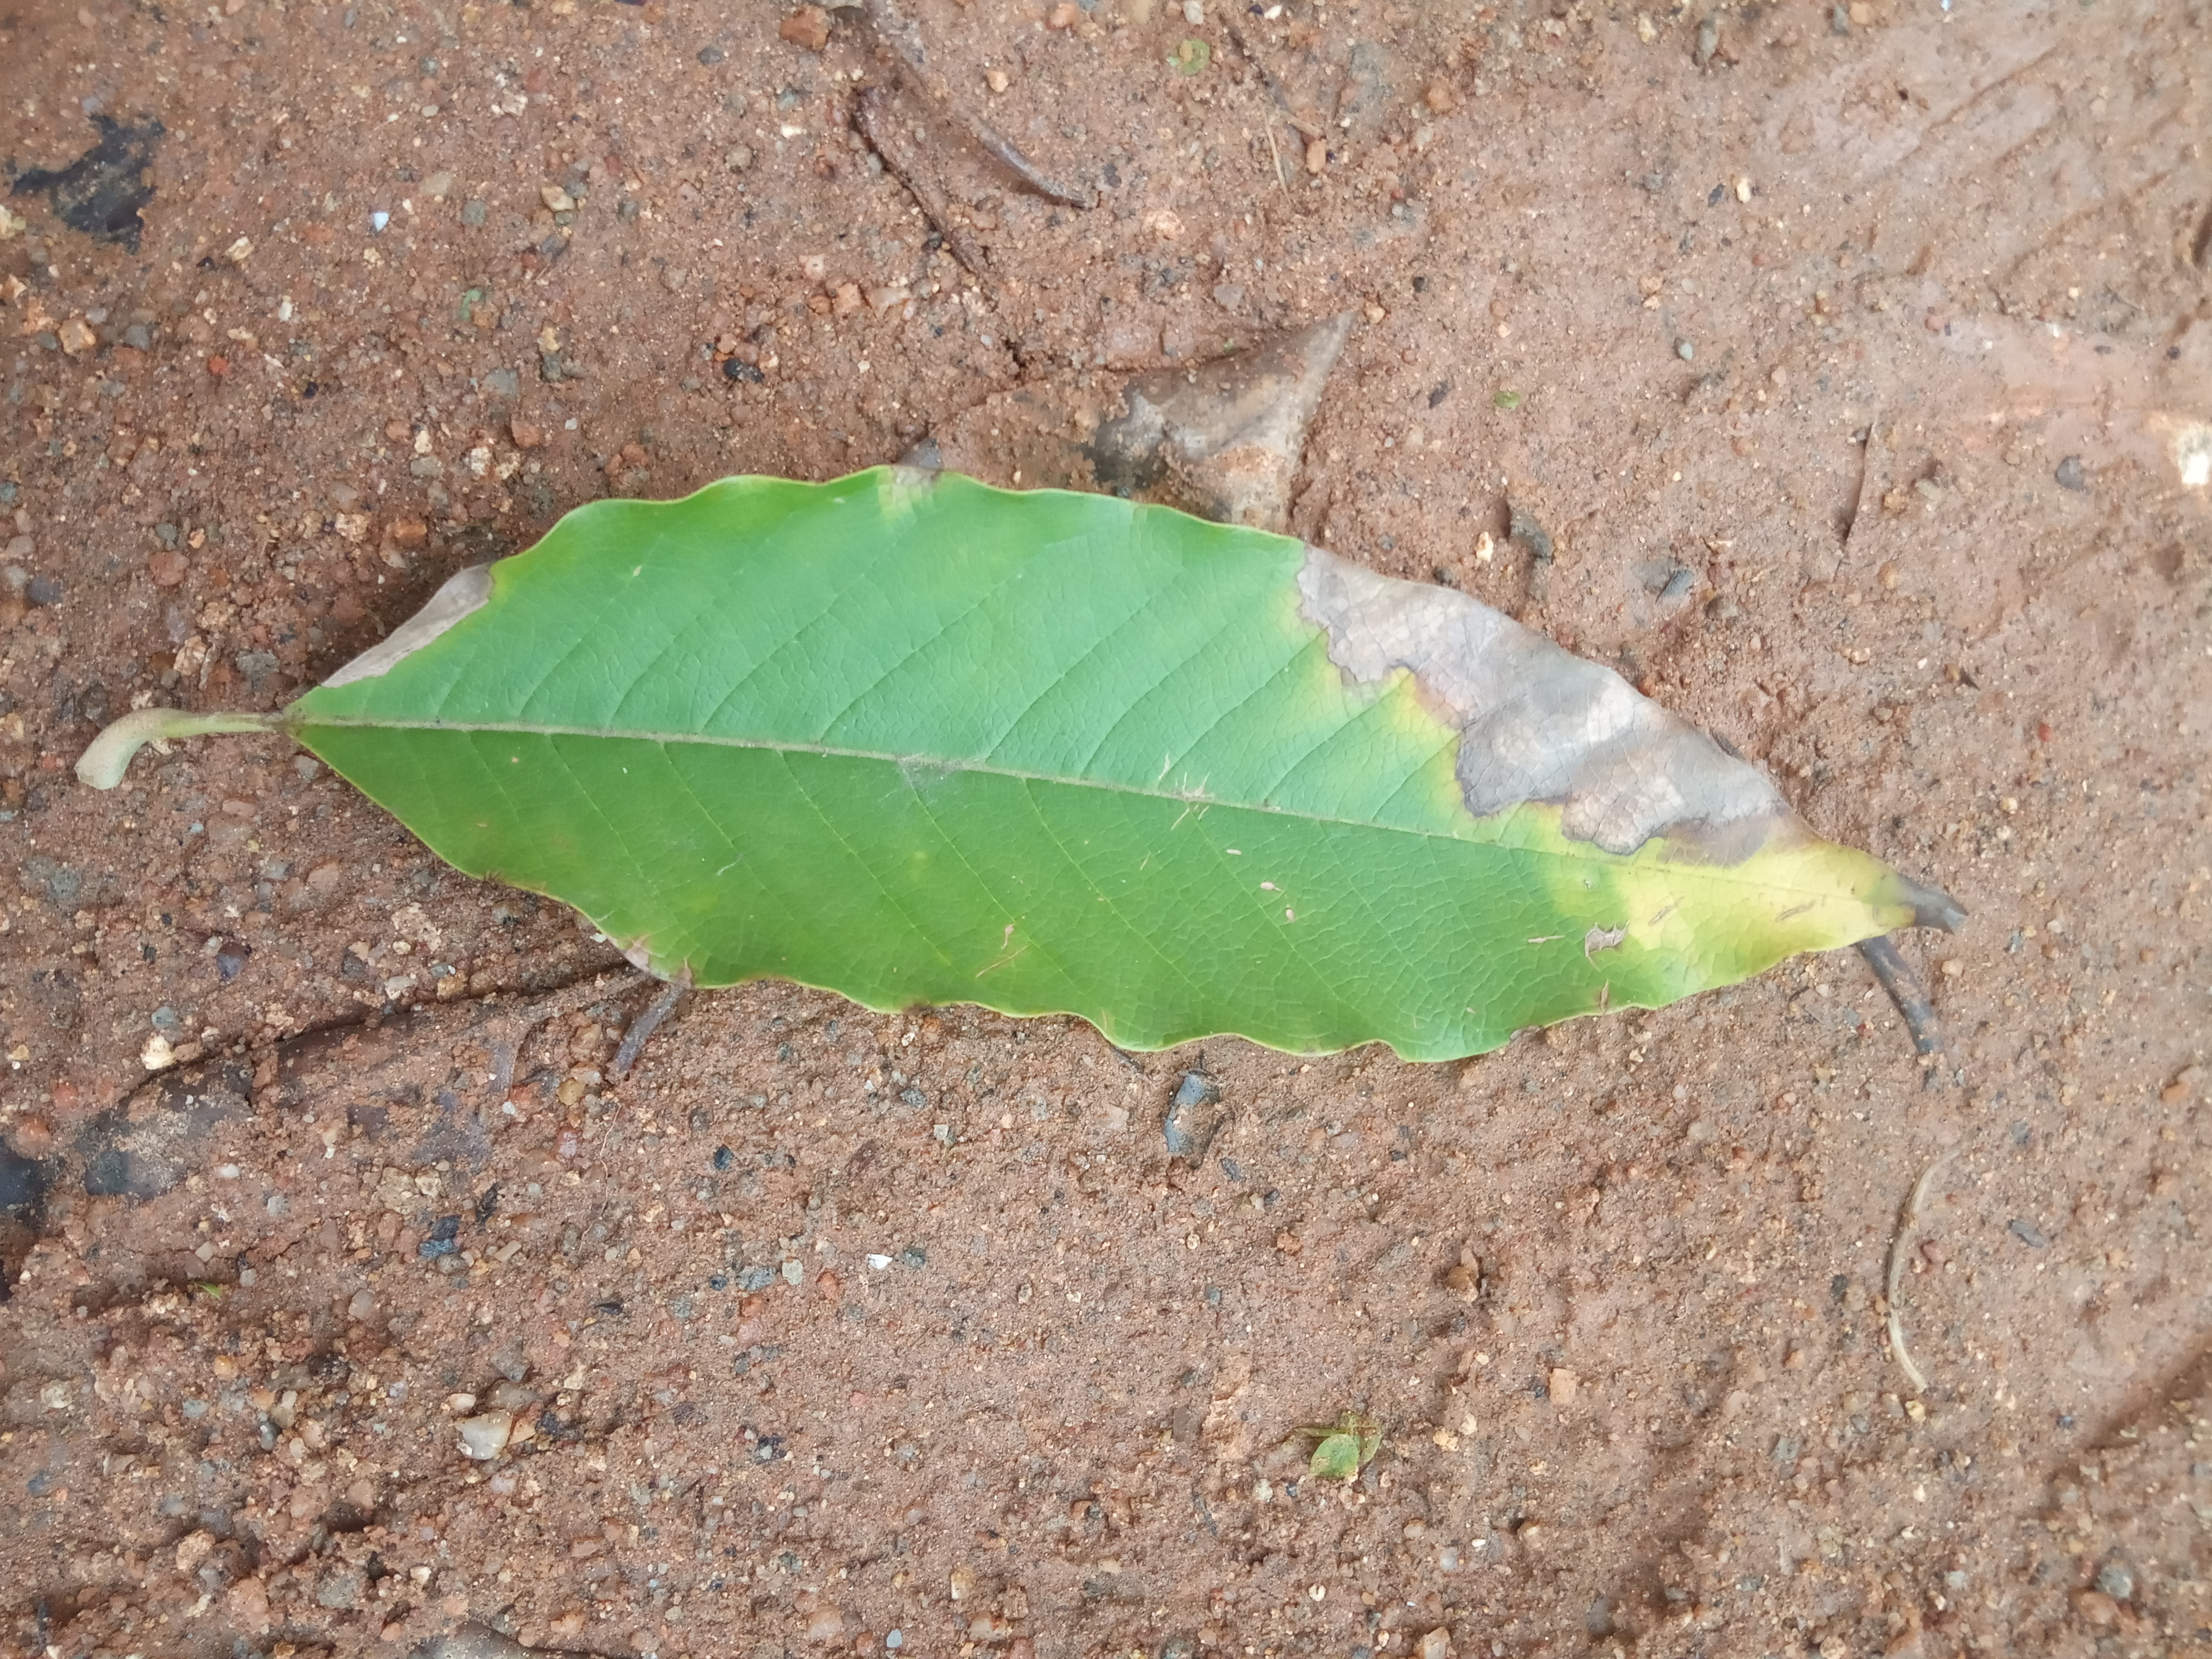
Plant: Coffee